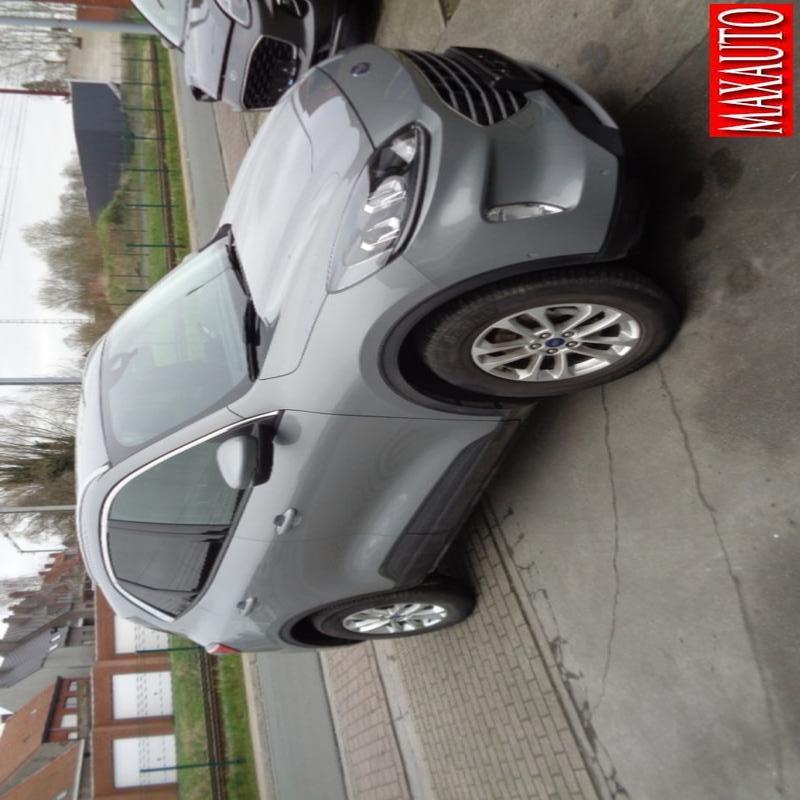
Aucun dommage détecté.
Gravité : aucun